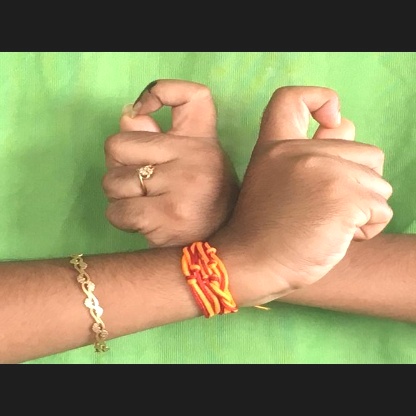
Mudra: Berunda